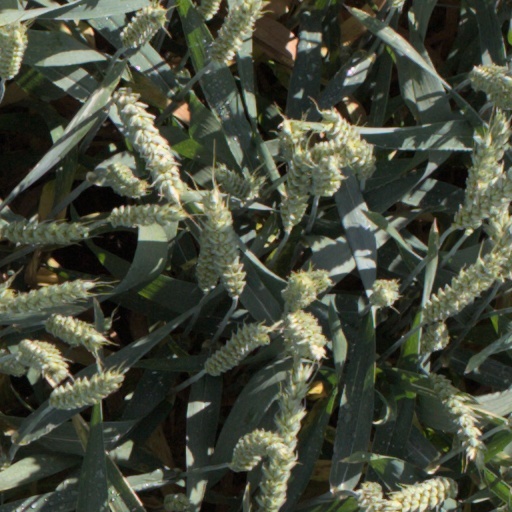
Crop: wheat